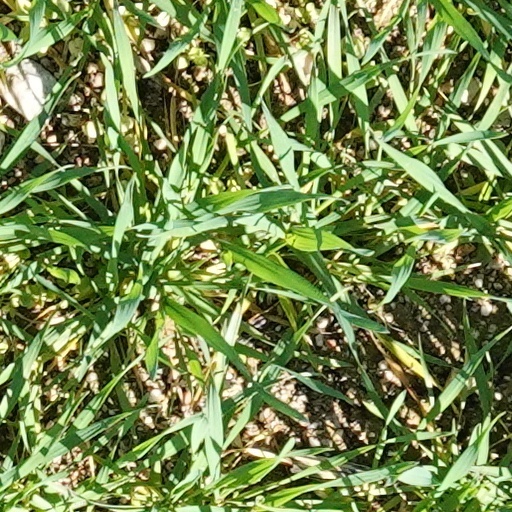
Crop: wheat